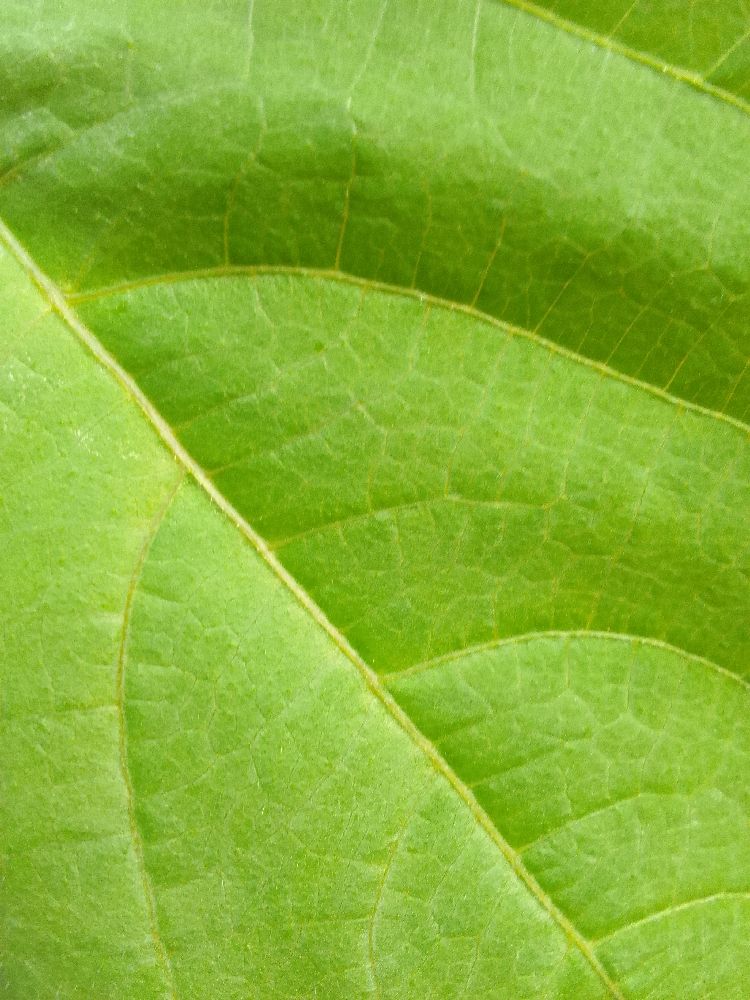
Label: healthy